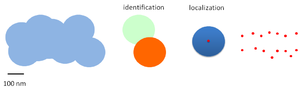
La microscopie PALM est une microscopie à fluorescence en champ large permettant de dépasser la limite de diffraction pour atteindre des résolutions typiques de l'ordre de 20nm. La méthode a été proposée en 2006 par Eric Betzig et son équipe, qui a été récompensé par le prix Nobel de chimie 2014 pour ce travail.